Daine Laurie (rugby league, born 1984)

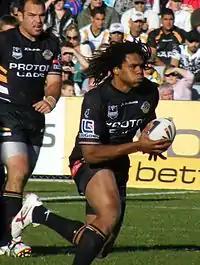

Born in Yamba, New South Wales, Laurie played junior football with the Yamba Dolphins before being signed by the Western Suburbs Magpies in the NSW Cup.